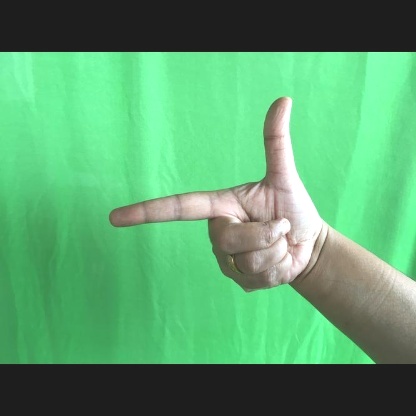
Mudra: Chandrakala